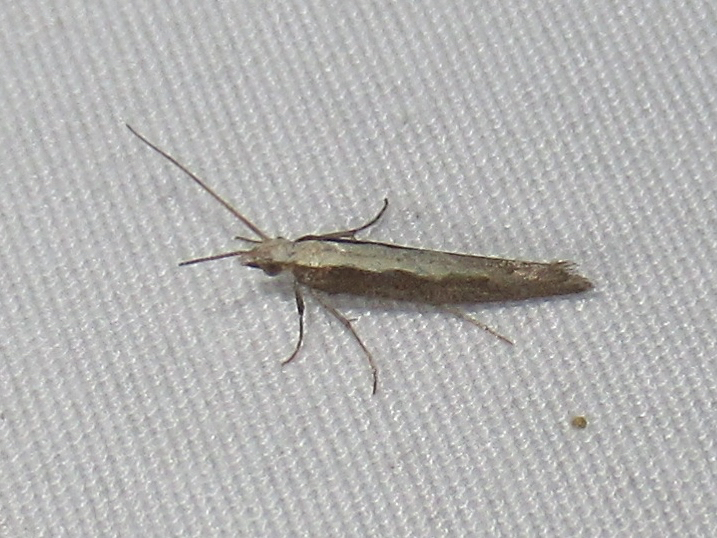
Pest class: diamondback_moth